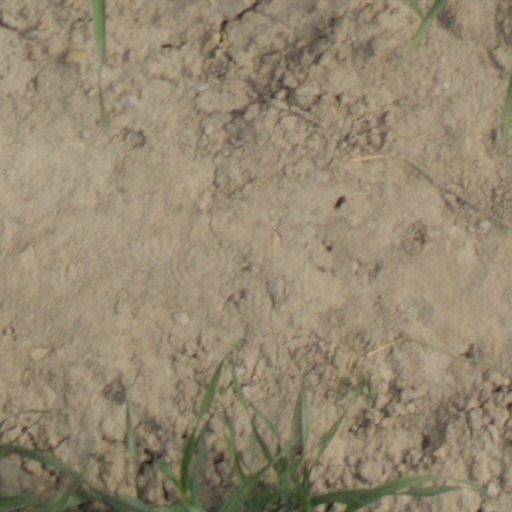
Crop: wheat